2006–07 Melbourne Victory FC season

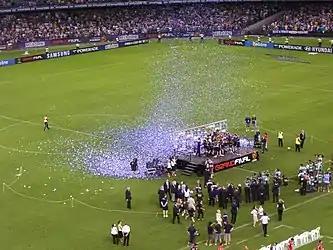
Melbourne Victory celebrating their A-League Grand Final victory.

Melbourne began the 2006–07 Hyundai A-League season hoping to vastly improve on their 7th place in the inaugural season. Coach Ernie Merrick had made a number of off-season signings to bolster the squad with skill and experience including 3 Brazilians Alessandro, Claudinho, Fred along with Scottish Premier League player Grant Brebner. After a hugely successful Round 2 fixture against Sydney FC at the Telstra Dome (now the Etihad Stadium) in front of a crowd of 39,730, Melbourne Victory announced that they would move all but one match from Olympic Park to Telstra Dome. Melbourne became the first team to complete the A-League double in the history of the competition; clinching the premiership against the New Zealand Knights 4–0 at Olympic Park with 4 rounds of the A-League season remaining, then beating Adelaide United 6–0 in the Grand Final at a sold out Telstra Dome to take the championship. Melbourne also qualified for the 2008 AFC Champions League as A-League Champions.